Answer in natural language. Consider the 3D positions of the objects in the scene and not just the 2D positions in the image. Is the centerpoint of  wooden dining table (highlighted by a blue box) at a higher height than black basic chair (highlighted by a green box)? Choose between the following options: no or yes
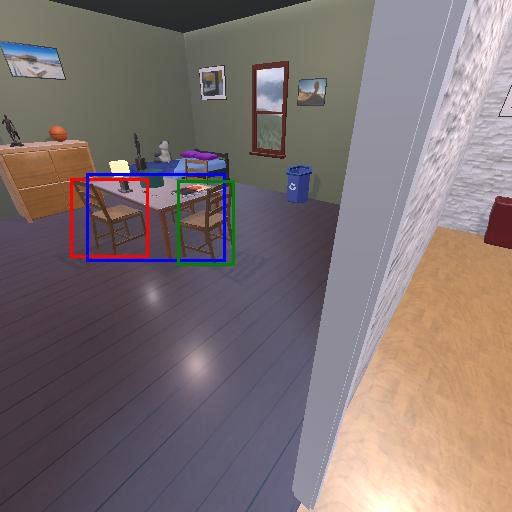
<answer>no</answer>